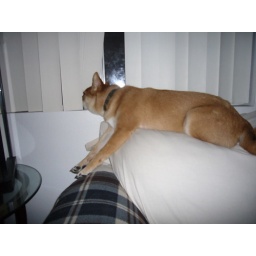
Just like a cat, sleeping in th window seal